Wadan Yards

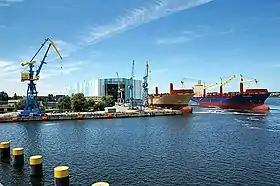
Wadan-Werft Wismar

Wadan Yards was a shipbuilding company that filed for bankruptcy in December 2009, followed by bankruptcy in March 2010.